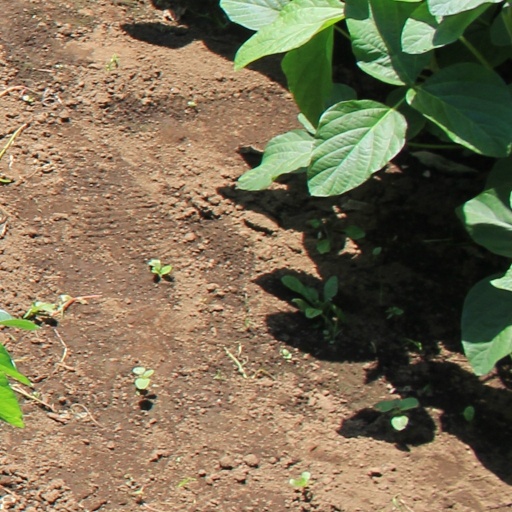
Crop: soybean